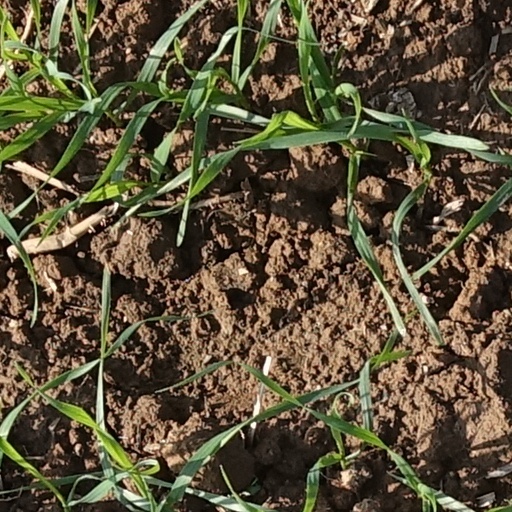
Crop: wheat